Brain tumor

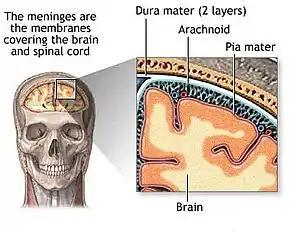
The meninges lie between the skull and brain matter. Tumors originating from the meninges are meningiomas.

Human brains are surrounded by a system of connective tissue membranes called meninges that separate the brain from the skull. This three-layered covering is composed of (from the outside in) the dura mater, arachnoid mater, and pia mater. The arachnoid and pia are physically connected and thus often considered as a single layer, the "leptomeninges". Between the arachnoid mater and the pia mater is the subarachnoid space which contains cerebrospinal fluid (CSF). This fluid circulates in the narrow spaces between cells and through the cavities in the brain called ventricles, to support and protect the brain tissue. Blood vessels enter the central nervous system through the perivascular space above the pia mater. The cells in the blood vessel walls are joined tightly, forming the blood–brain barrier which protects the brain from toxins that might enter through the blood.